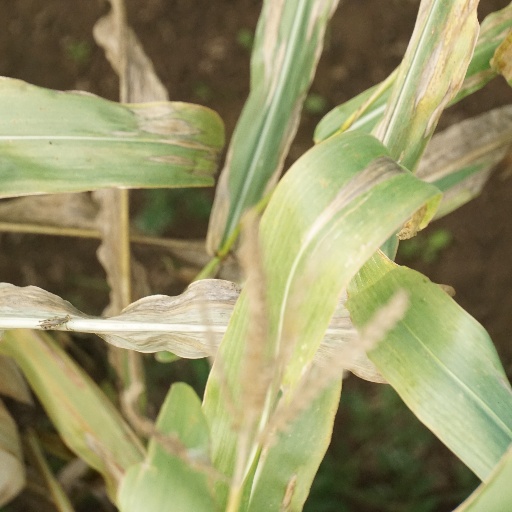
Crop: maize; corn